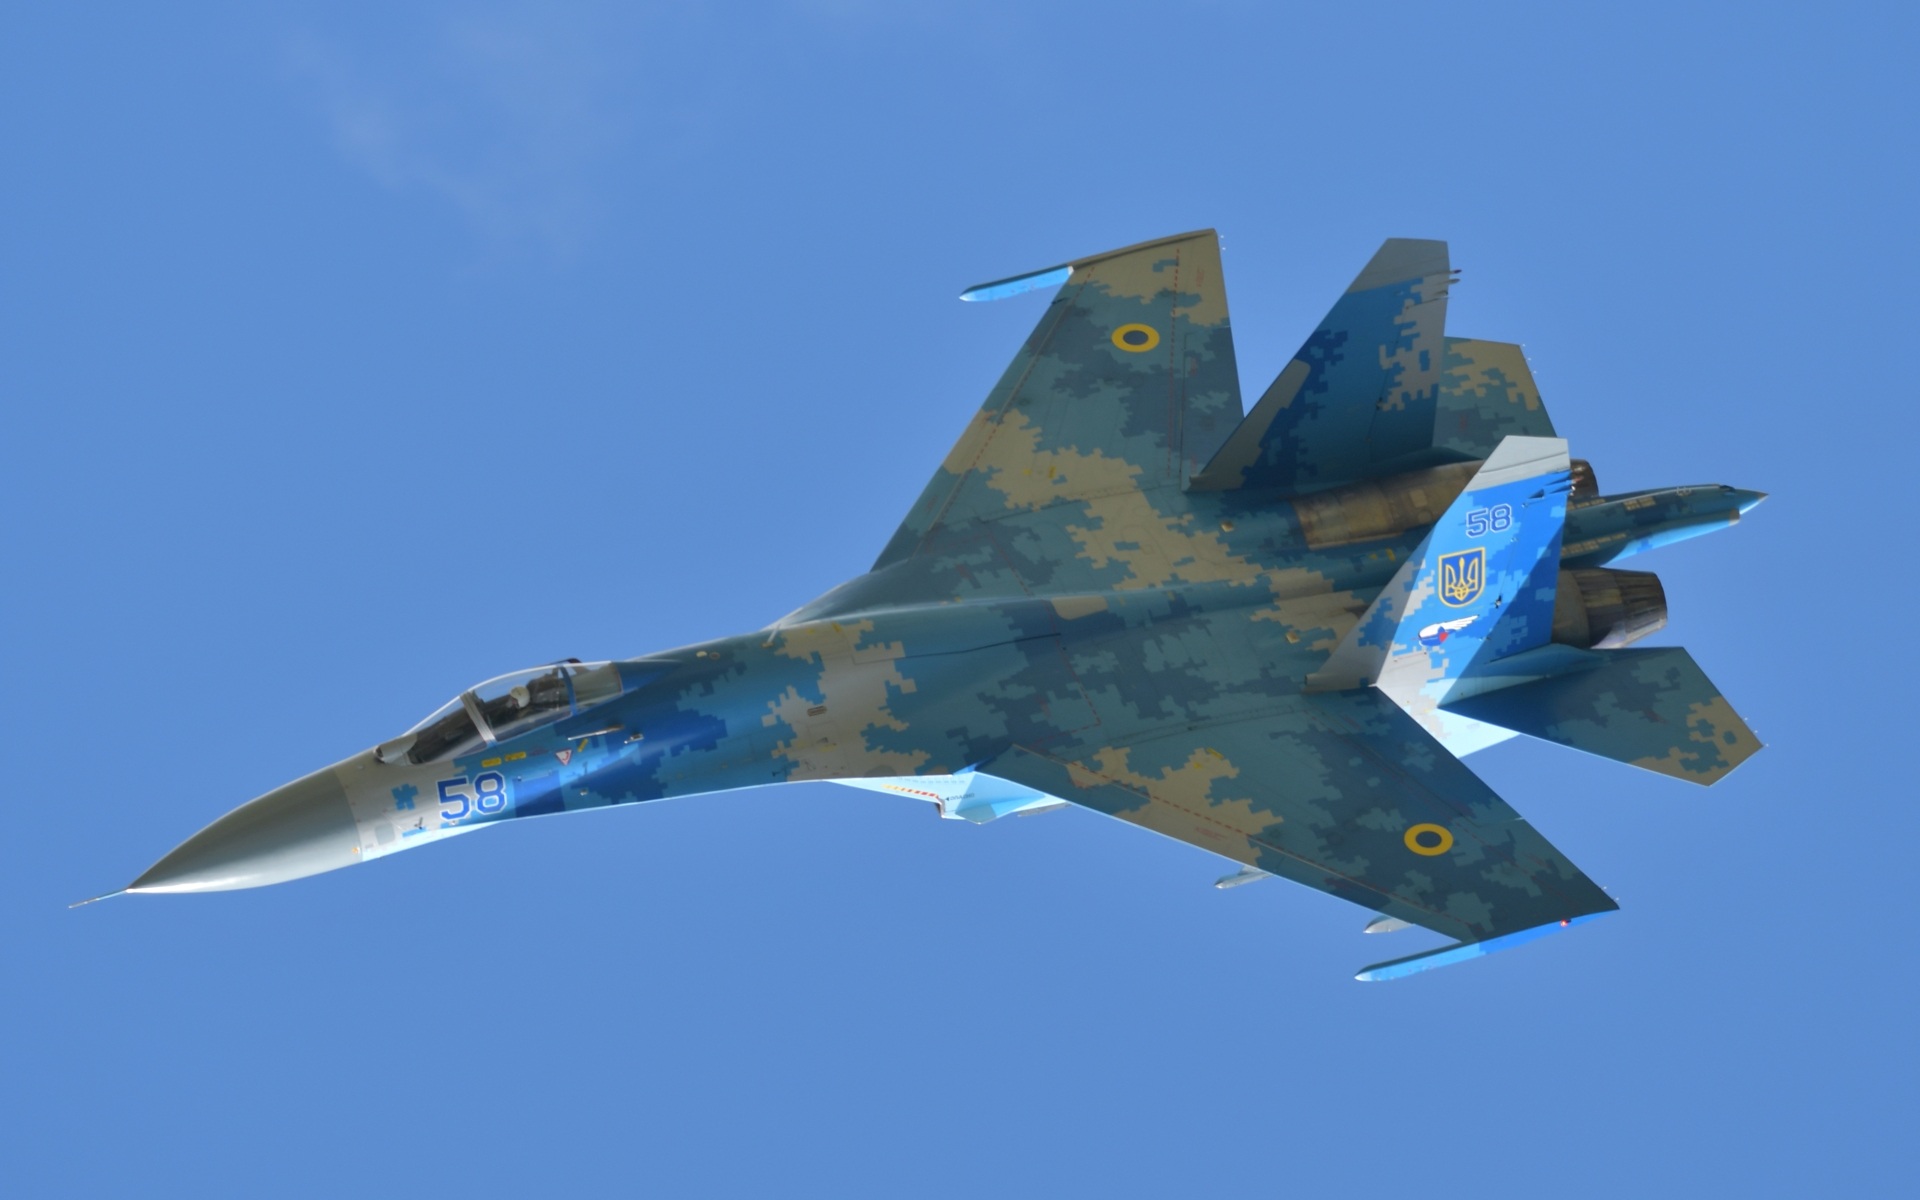
wing, airplane, aircraft, military, jet, vehicle, aviation, airshow, fighter, sukhoi, flanker, air force, jet aircraft, fighter aircraft, military aircraft, atmosphere of earth, sukhoi su 35bm, mcdonnell douglas f 15 eagle, shenyang j 11, sukhoi su 30mkk, lockheed martin, lockheed martin f 22 raptor, stealth aircraft, sukhoi su 27, mikoyan mig 29, su 27